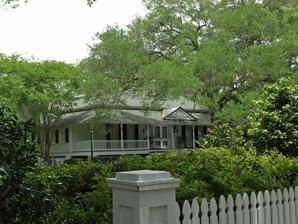
Building: Governor's Club
Country: United States of America
Year built: 1908
Historic clubhouse in Alabama, United States For the community in North Carolina, see Governors Club, North Carolina . United States historic place Governor's Club U.S. National Register of Historic Places U.S. Historic district Contributing property The Governor's Club in May 2013 Show map of Alabama Show map of the United States Location 11866 Magnolia St., Magnolia Springs, Alabama Coordinates 30°23′46″N 87°46′34″W / 30.39611°N 87.77611°W / 30.39611; -87.77611 Area less than one acre Built 1901-1908 Architectural style Coastal Cottage Part of Magnolia Springs Historic District ( ID11001046 ) NRHP reference No. 00001031 Significant dates Added to NRHP August 31, 2000 Designated CP January 27, 2012 The Governor's Club , located at 11866 Magnolia St. in Magnolia Springs, Alabama , United States, was listed on the National Register of Historic Places in 2000. It is of "Coastal Cottage" architecture. It stands on property assembled by Chicago businessman Frank Brunell during 1901 to 1908. It has also sometimes been known as "Brunell House," but there is a different house of that name, also NRHP-listed, also in Magnolia Springs, on Jessamine St. In 2015, the house was valued at $4.79 million. Along with Sunnyside Hotel , Governor's Club is one of two resort hotels from the 1920s era of resorts and vacations in the area. "With its spacious wrap-around porch enhanced by turned posts and balusters, floor to ceiling windows, and great interior details, the Governor’s Club stands as an important architectural survivor of Baldwin County’s early 20th century resort years." It is also included in the Magnolia Springs Historic District , as a contributing building . References Wikimedia Commons has media related to Governor's Club .